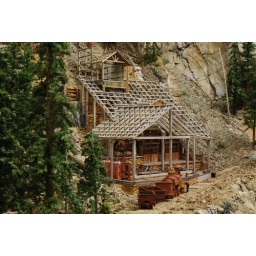
Derelict locomotive and ore cars below Butterfly Mill site